Samuel Abu Jinapor

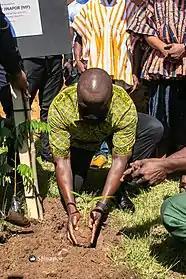
Abu Jinapor engages in tree planting exercise in his constituency.

Jinapor's interest in public affairs inspired him to join politics in 2004. His political activism earned him the opportunity at the age of 23 to accompany the then President of the Republic, His Excellency, John Agyekum Kufour, on a State Visit to the United Kingdom (UK) in 2007.